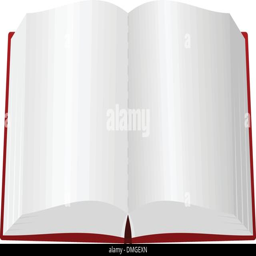
an open book in the red cover